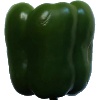
Label: Pepper Green 1